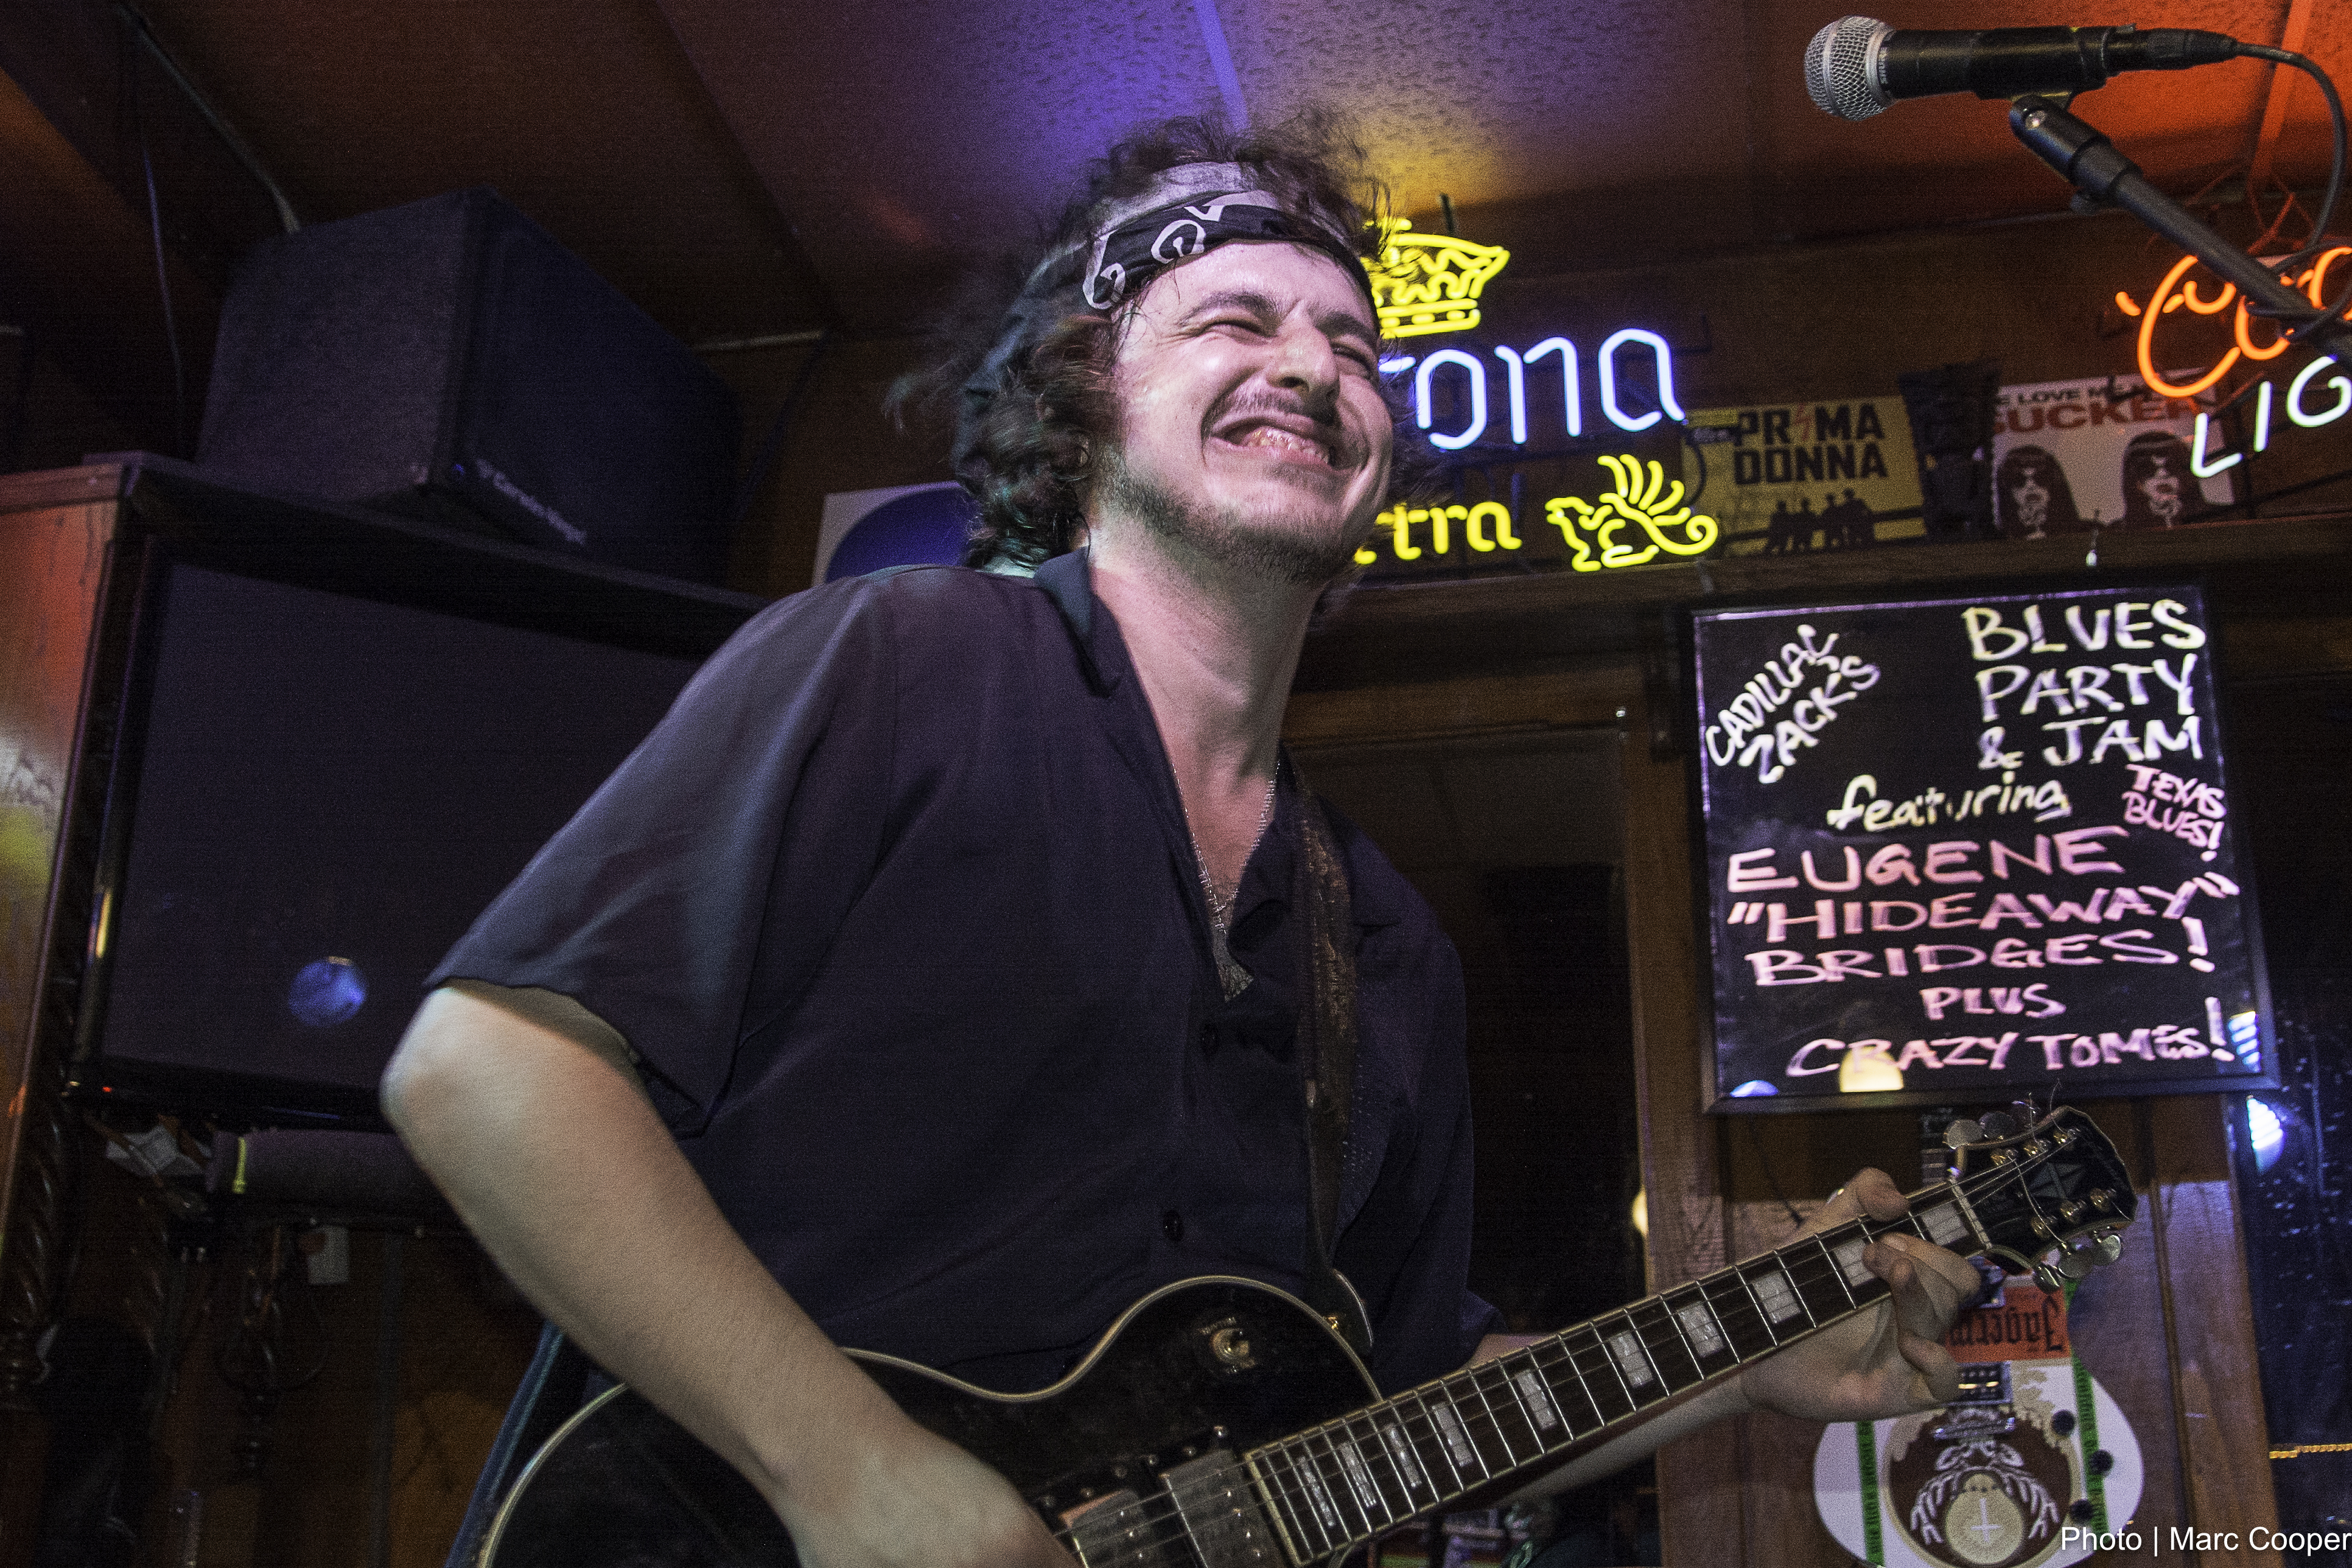
music, guitar, concert, musician, blues, stage, performance, bassist, singing, guitarist, mauisugarmill, bluesguitar, crazytomes, entertainment, singer songwriter